Conflagration

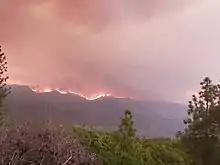
The August Complex fire in 2020, the largest fire in California's history

A conflagration is a particularly large and destructive fire. In the built environment, this may describe a fire that spreads via structure to structure ignition due to radiant or convective heat, or ember transmission. Conflagrations often damage human life, animal life, health, and/or property. A conflagration can begin accidentally or be intentionally created (arson). A very large fire can produce a firestorm, in which the central column of rising heated air induces strong inward winds, which supply oxygen to the fire. Conflagrations can cause casualties including deaths or injuries from burns, collapse of structures and attempts to escape, and smoke inhalation.